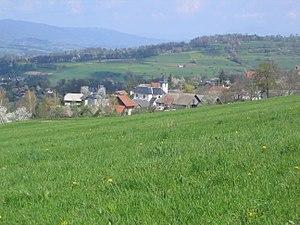
photo de Saint Offenge-Dessus avec Saint-Offenge-Dessous en contre-bas
Saint-Offenge est, depuis le 1ᵉʳ janvier 2015, une commune nouvelle française située dans le département de la Savoie, en région Auvergne-Rhône-Alpes.
Saint-Offenge-Dessus est une ancienne commune française, située dans le département de la Savoie en région Rhône-Alpes.
L'Albanais, ou pays de l'Albanais, est une petite région de la Savoie située entre le lac du Bourget et le lac d'Annecy, aux portes du parc naturel régional des Bauges. Sa principale agglomération est Rumilly.